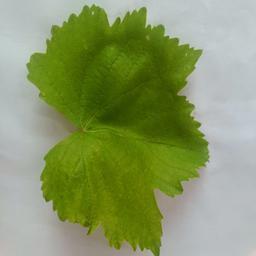
Label: Healthy Leaves